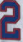
Number: 2